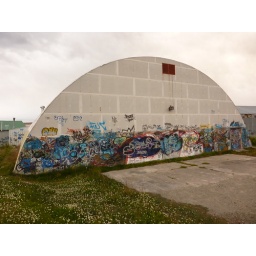
Ushuaia's little movie theater was showing 'Avatar' to a packed house when we were in town